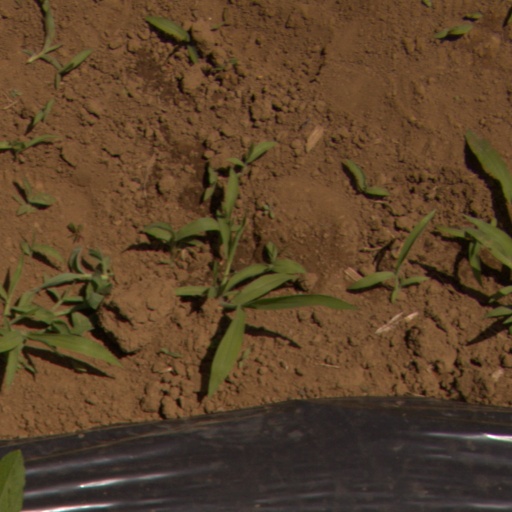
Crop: Jerusalem artichoke